Lednica (lake)

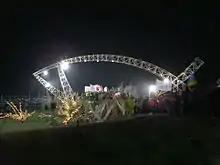
Symbolic fish shaped gate

Lednica is a lake and surrounding protected landscape area located between Poznań and Gniezno in west-central Poland, within the Greater Poland Voivodeship. It is known for annual youth meetings that take place in early June. These religious events last for two days. The high point of the festival is a nocturnal walk under a massive steel fish structure - a symbol of Christianity.